Mountsfield Park

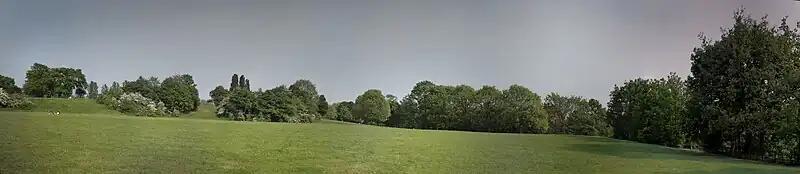
Panorama of the park

The southwestern corner of the current park was previously a football ground used by London League side Catford Southend F.C. from about 1909 until the start of World War I in 1914, and then after the war (the 1914 Ordnance Survey map shows the ground situated parallel to Laleham Road with its southern end just north of housing on Brownhill Road).